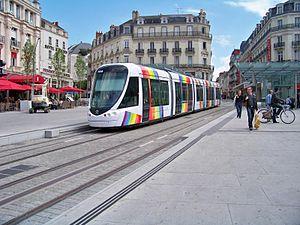
Le tramway en essais Place du Ralliement en mai 2011.
Le tramway, plus couramment le tram, est une forme de transport en commun urbain ou interurbain à roues en acier circulant sur des voies ferrées équipées de rails plats, et qui est soit implanté en site propre, soit encastré à l'aide de rails à gorge dans la voirie routière.
L'électricité existe depuis les débuts de l'univers qui est composé, selon des principes physiques, de « matière ». Son histoire vue par les hommes remonte aux débuts de l'humanité, car l'électricité est partout présente, très discrète la majorité du temps. Elle se manifeste parfois de manière très spectaculaire et brutale : par exemple sous forme d'éclairs associés au tonnerre et à des destructions.